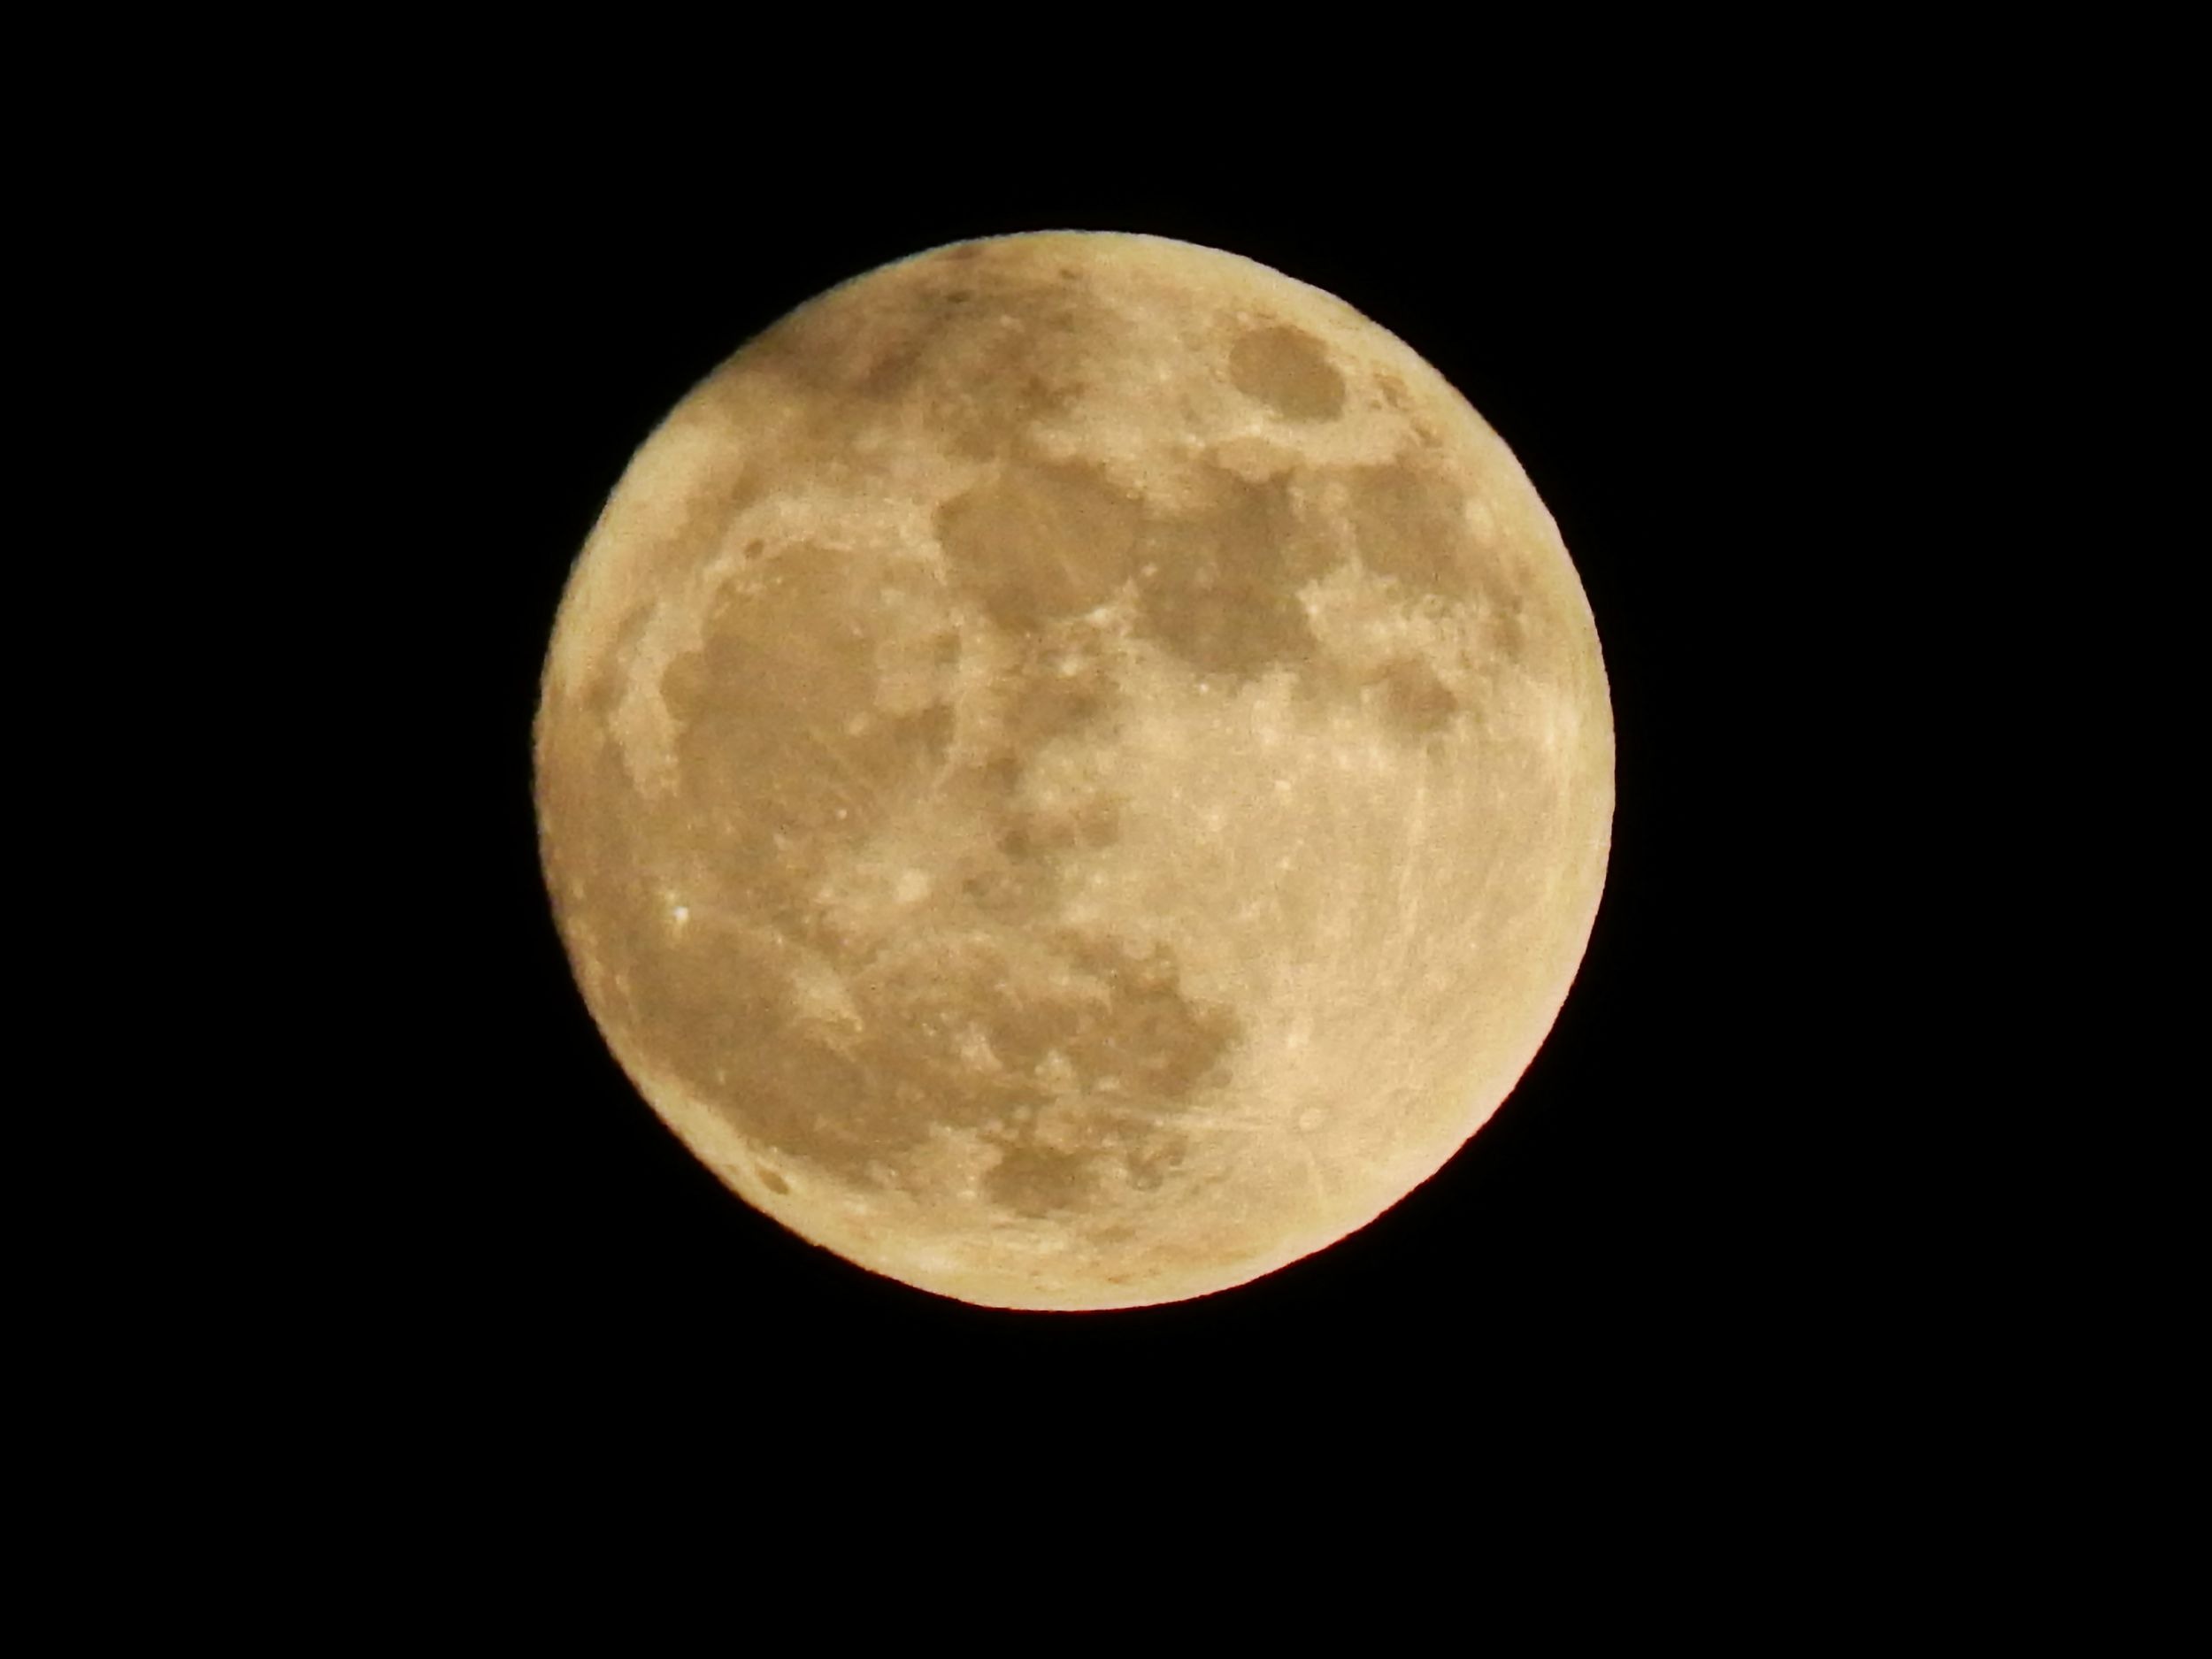
night, atmosphere, dark, glow, moon, full moon, circle, month, astronomical object, celestial event